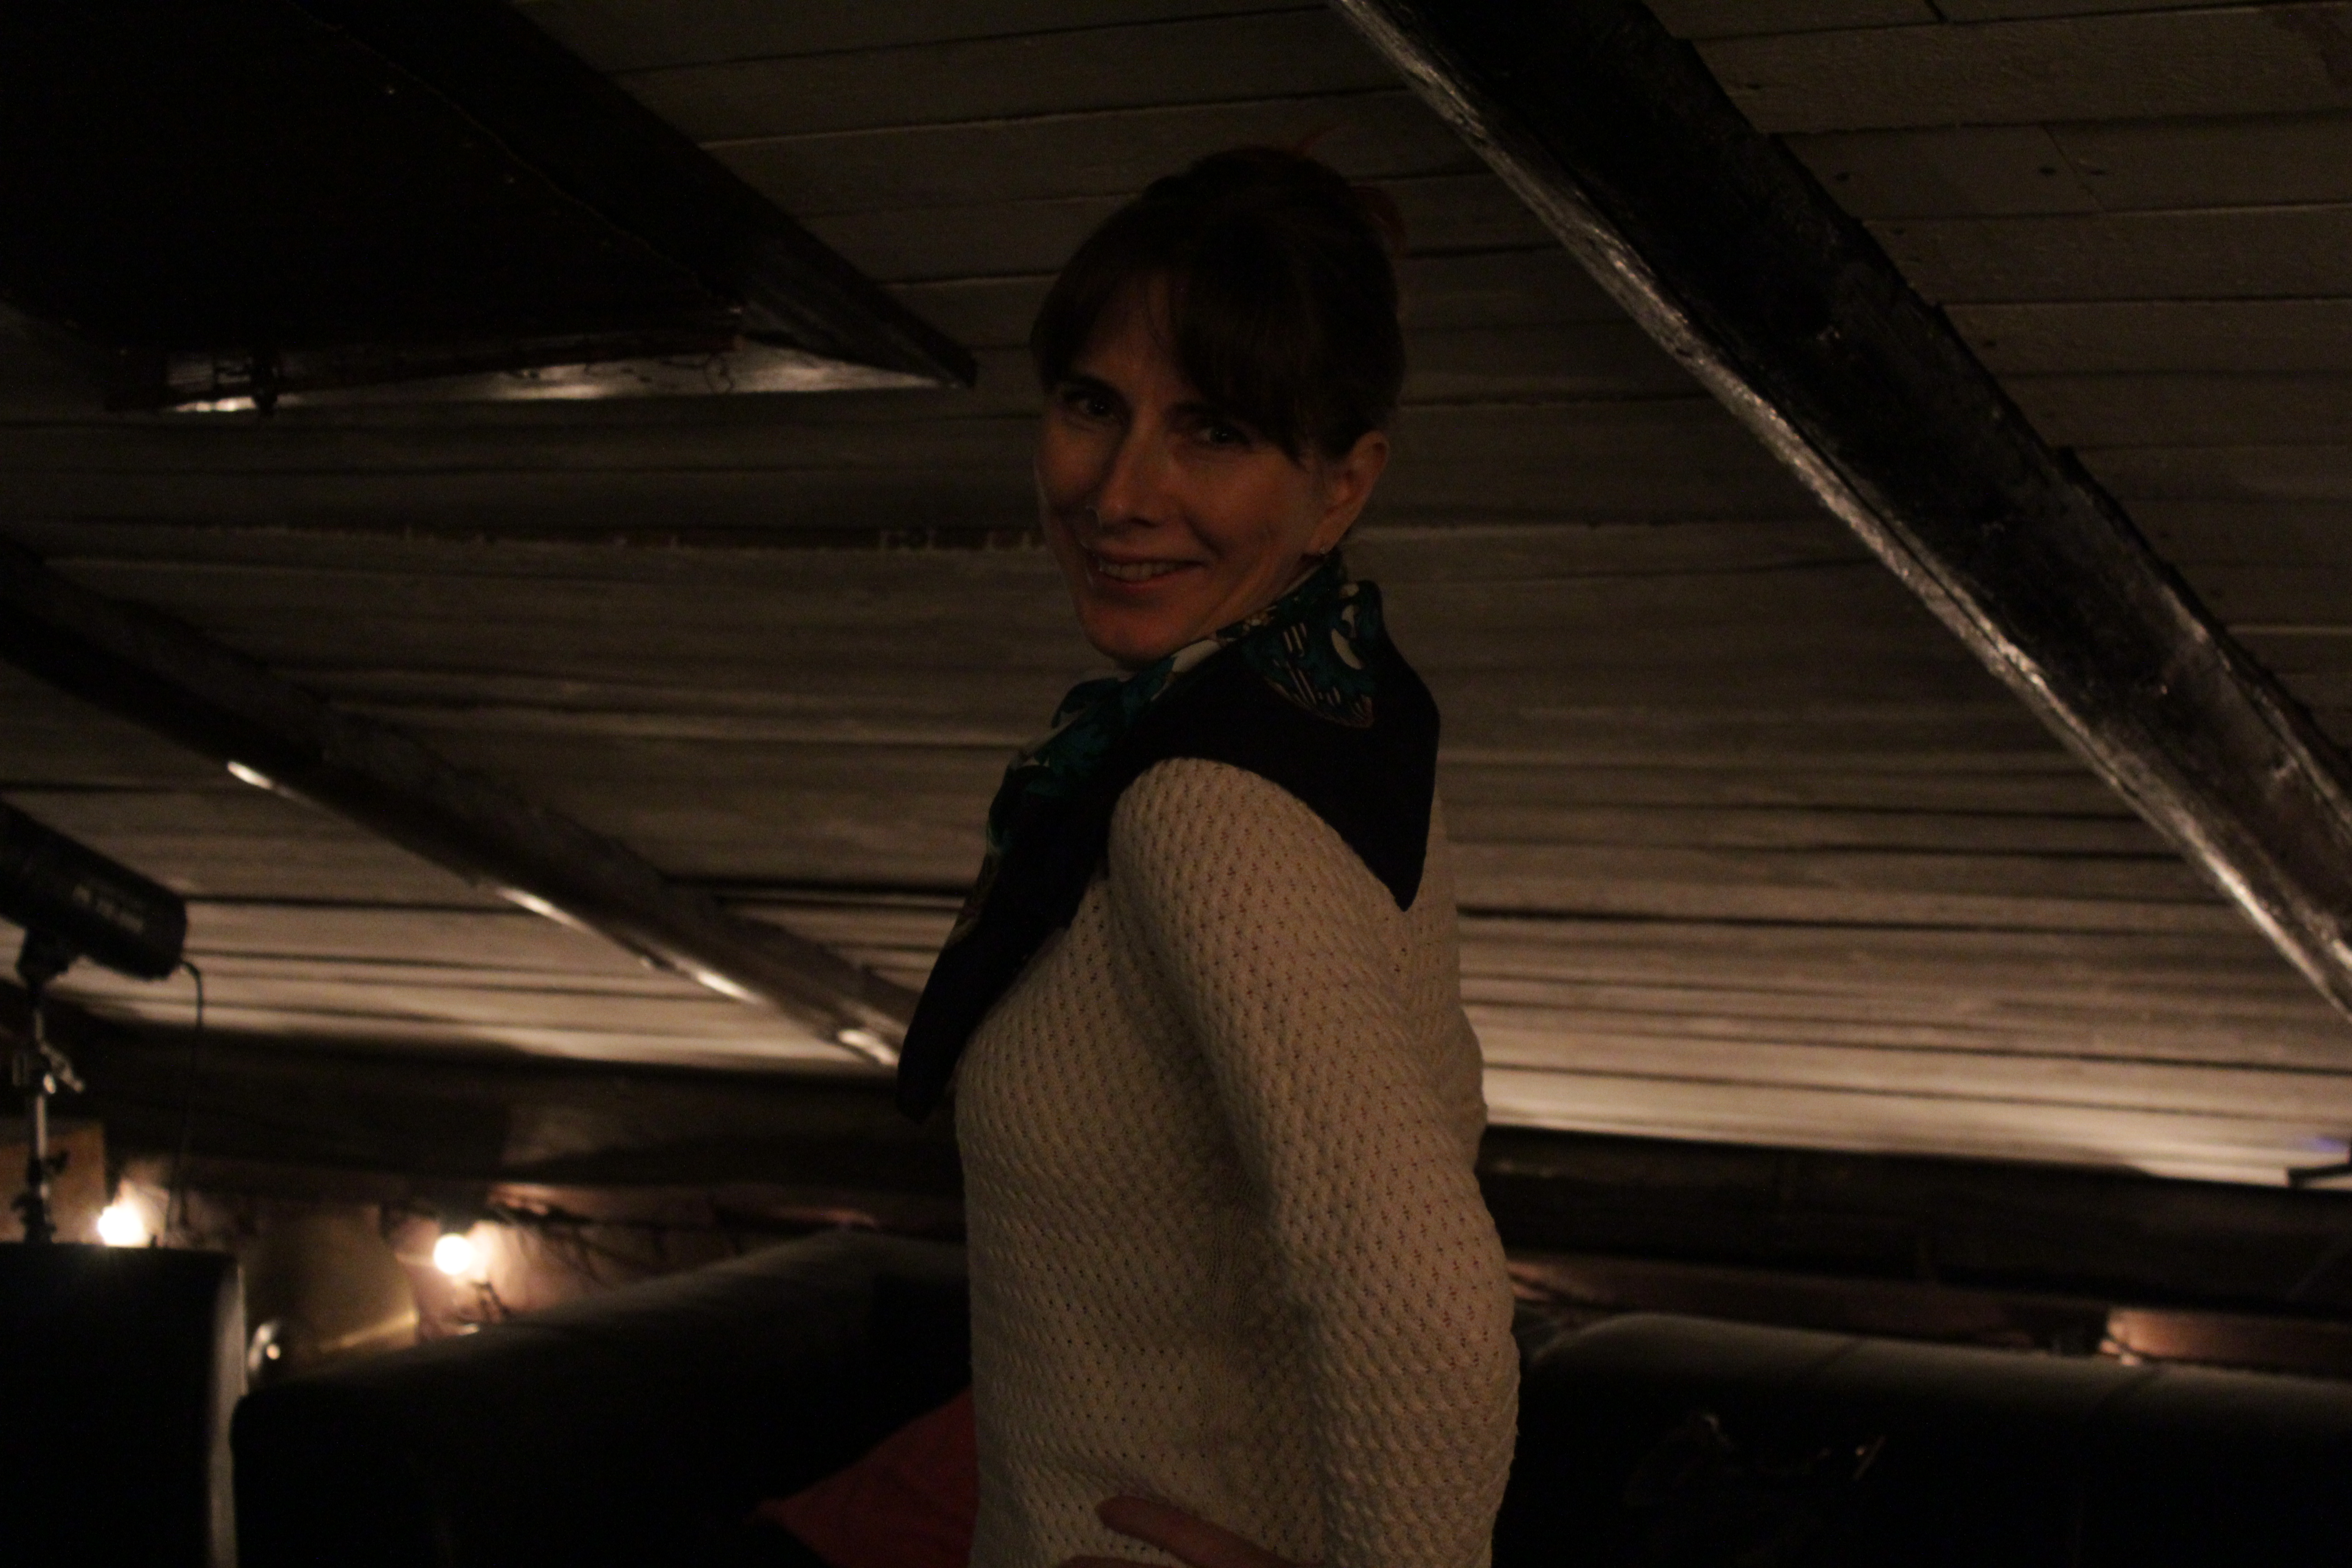
people, darkness, pianist, night, light, lighting, fun, midnight, girl